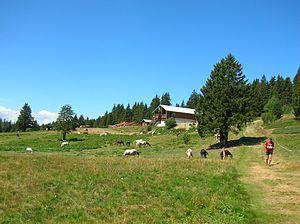
Chamrousse. Journée de l'Ultratour des 4 massifs (UT4M) à la Tourbière de l'Arselle (Espace naturel sensible). Chamrousse, Isère, AuRA, France.
Chamrousse est une commune française située géographiquement en altitude dans les Alpes à l'extrémité Sud-Ouest du massif de Belledonne, au-dessus de la vallée du Grésivaudan et de l'agglomération grenobloise, administrativement dans le département de l'Isère, en région Auvergne-Rhône-Alpes et autrefois rattachée à l'ancienne province du Dauphiné.
L'Ultratour des 4 massifs, ou Ut4M est un ultratrail disputé chaque année en août. Sa particularité est de traverser les quatre massifs de la région grenobloise : le massif du Vercors, le massif de la Chartreuse, le massif du Taillefer et Belledonne.